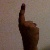
The image shows a hand gesture representing the number 1 in Indian Sign Language.